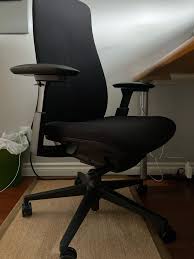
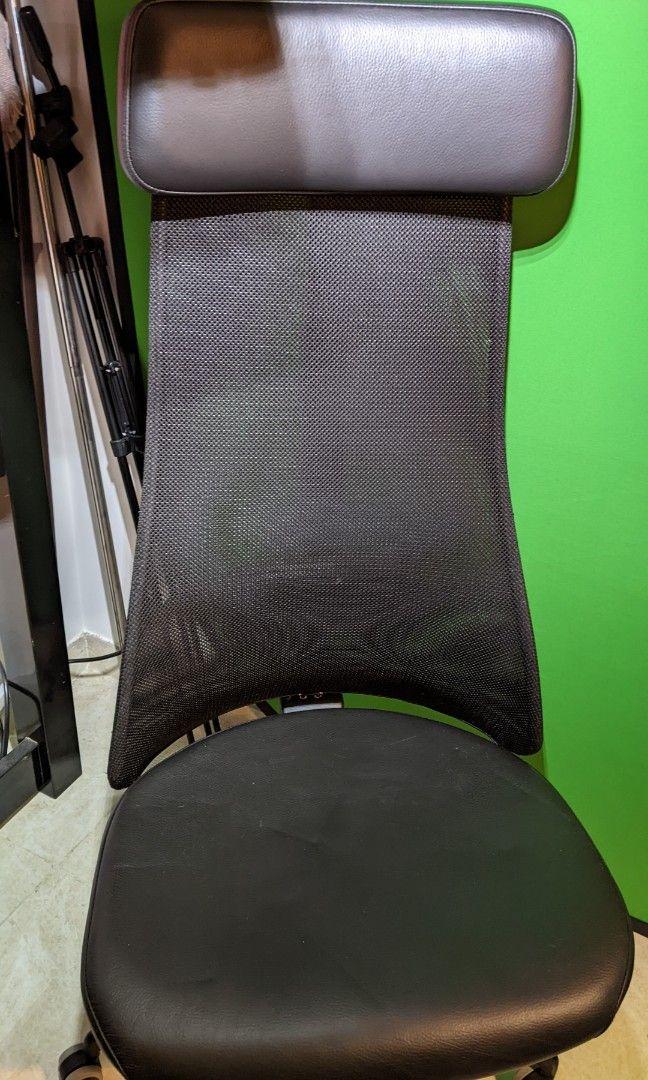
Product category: items_chair
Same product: no